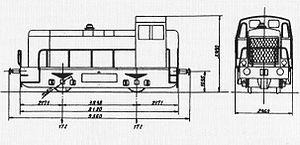
Les Y 51100 sont des locotracteurs prototypes de la SNCF issus des Y 9100.